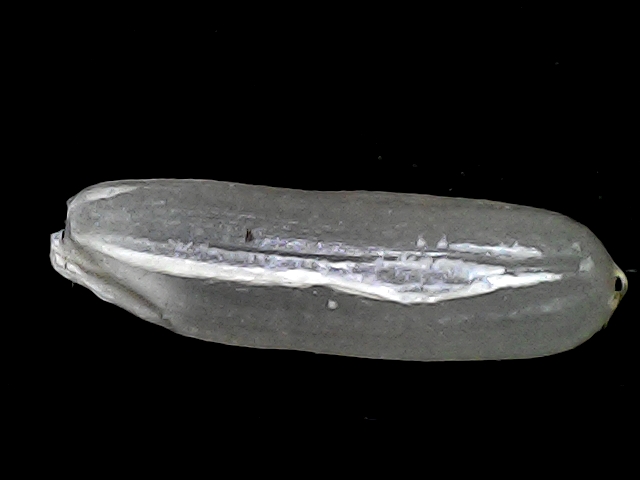
Rice variety: BRRI102